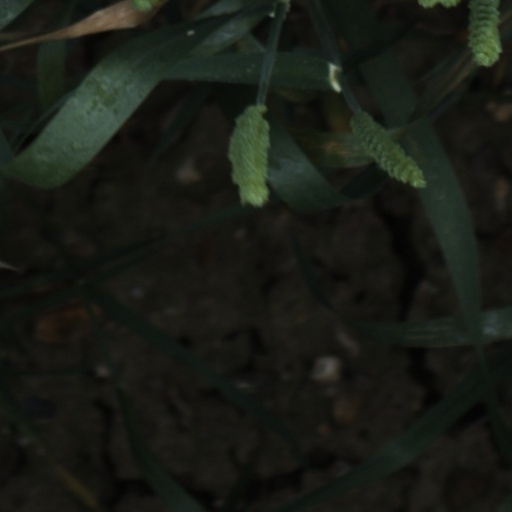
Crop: wheat